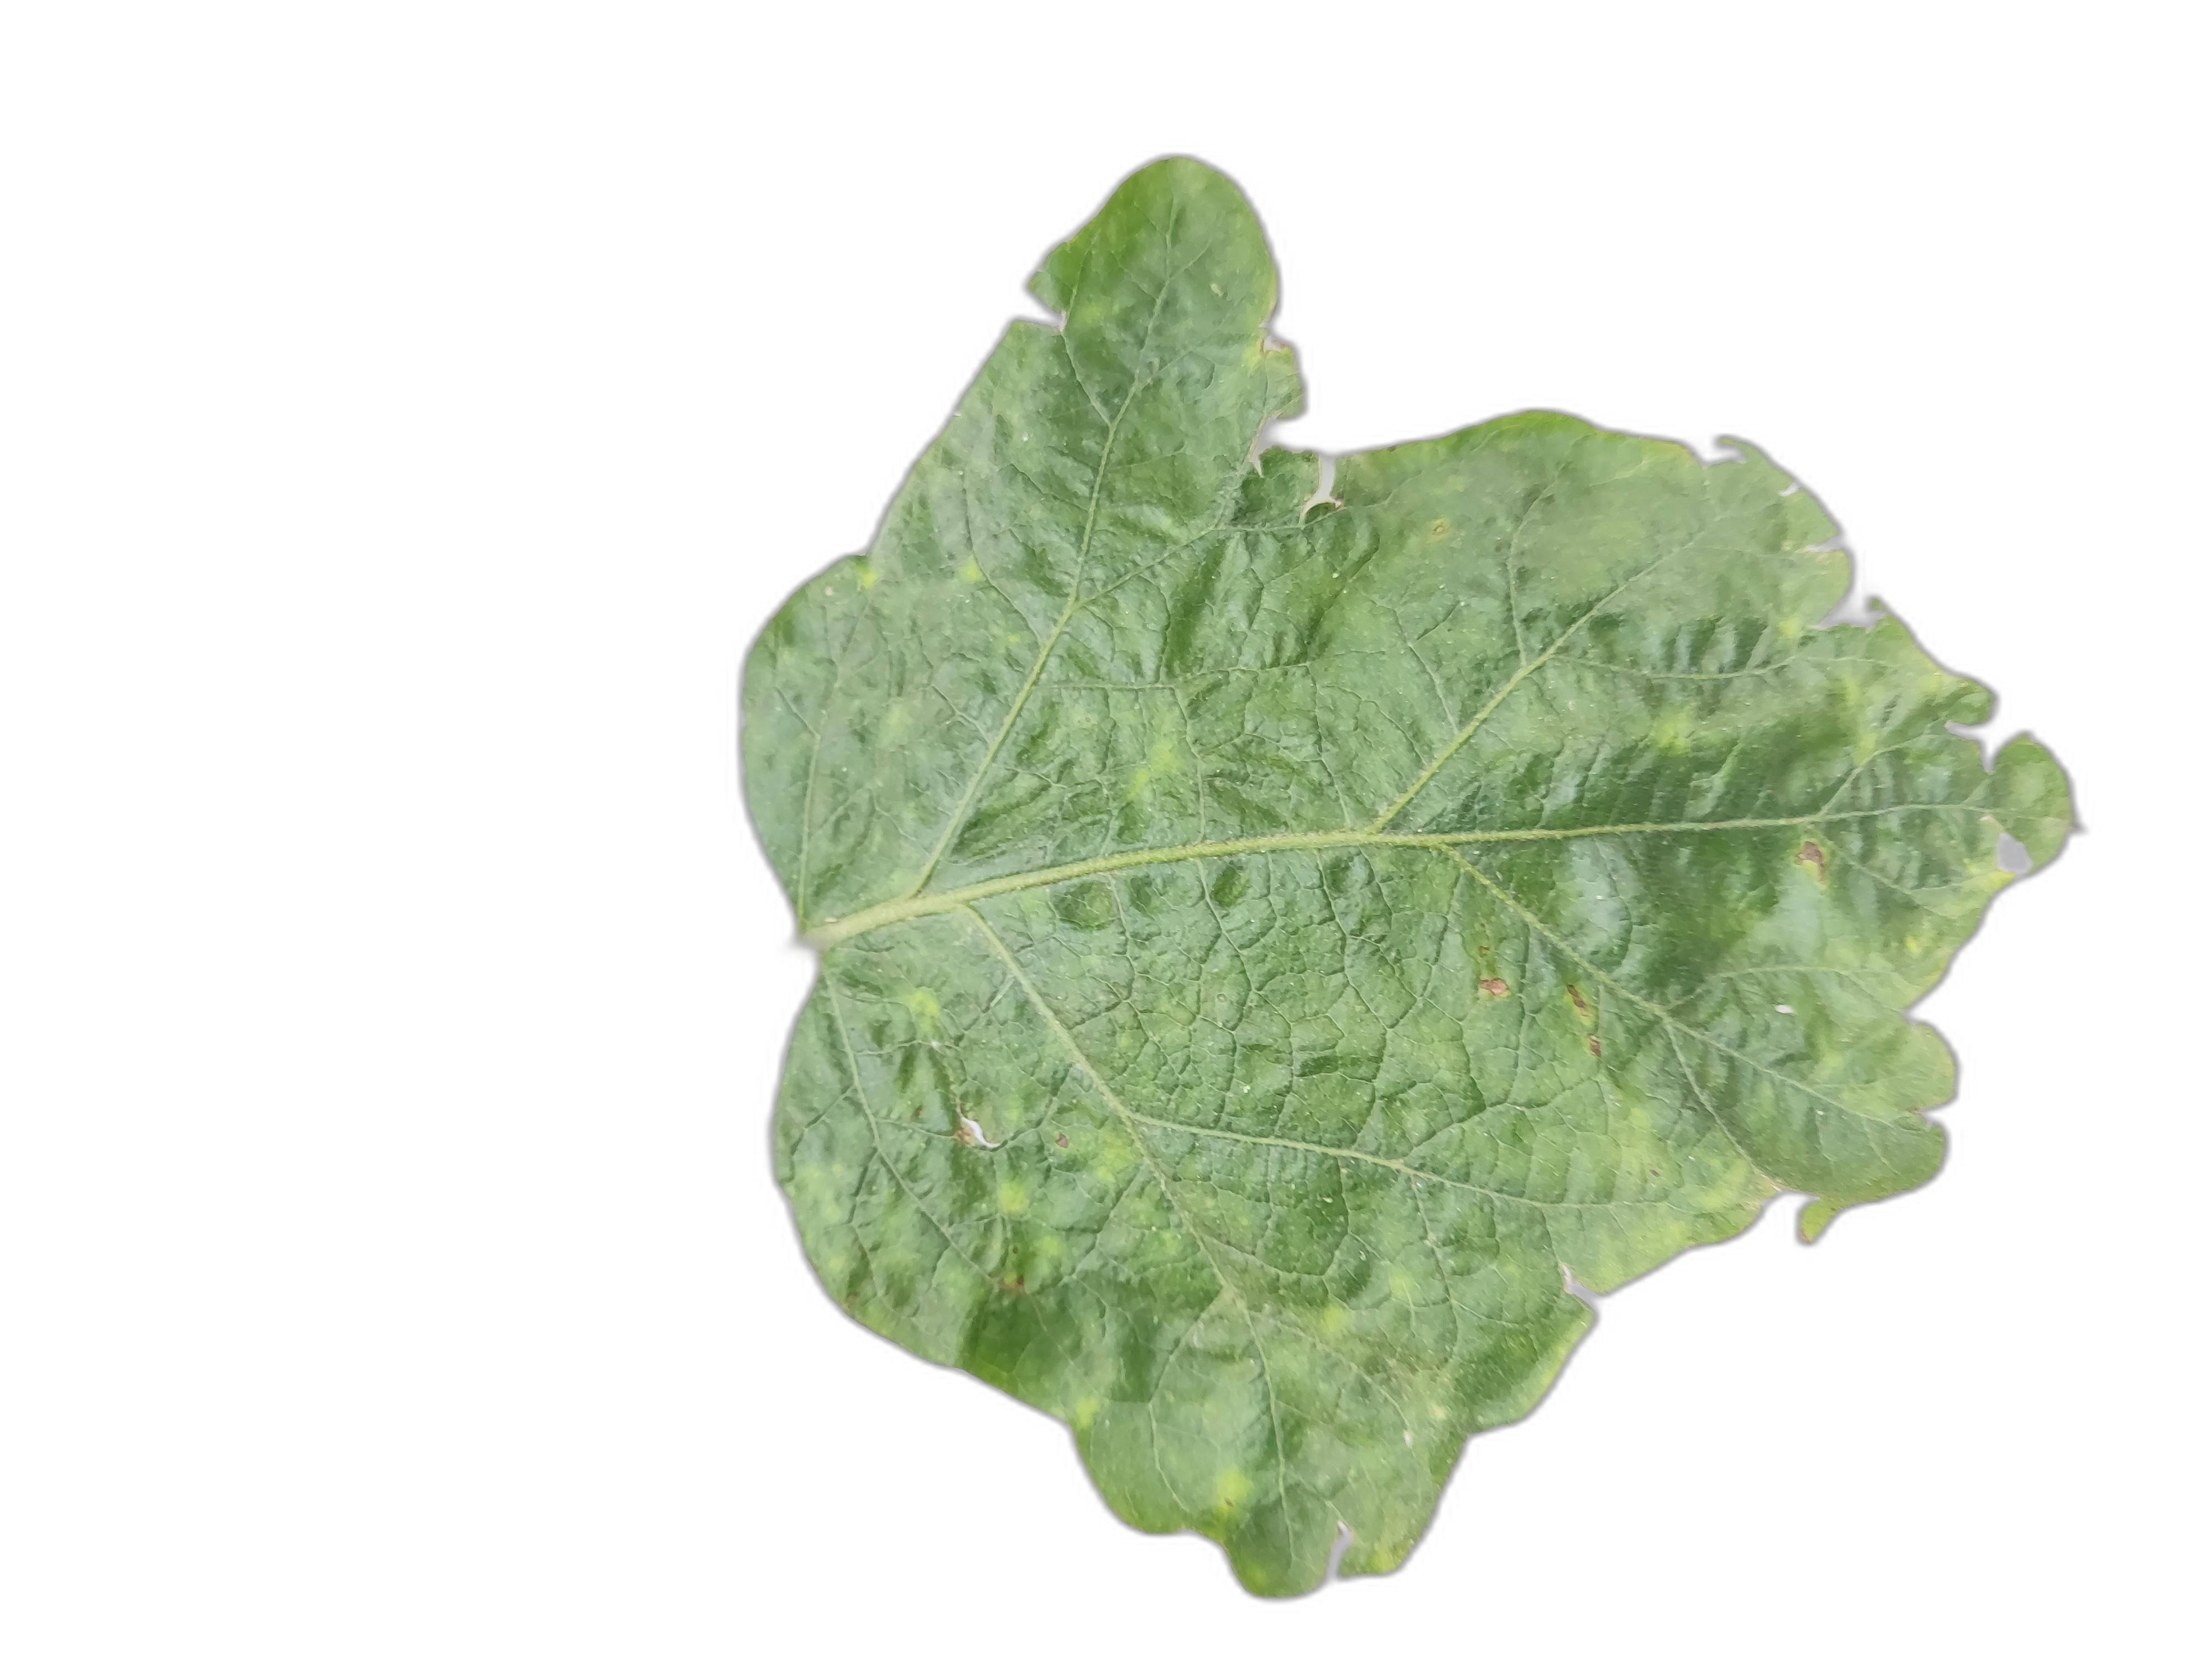
Label: Healthy Leaf